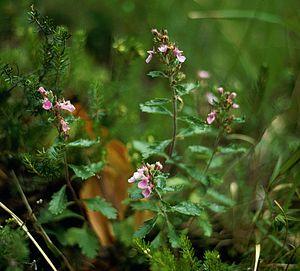
Cette liste de Tracheophyta de Bosnie-Herzégovine, ainsi que d’espèces introduites est un aperçu incomplet d’espèces de mousses, de fougères, de gymnospermes et d’angiospermes citées dans la littérature disponible en langues bosniaque, croate, serbe et serbo-croate. Cet aperçu n’inclue pas des espèces cultivées ni celles occasionnellement introduites.